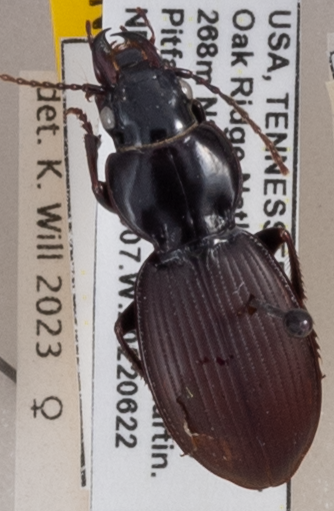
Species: Cyclotrachelus sodalis sodalis
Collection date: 2022-06-22
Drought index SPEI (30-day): -0.58
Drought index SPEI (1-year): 0.23
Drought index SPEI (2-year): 0.03